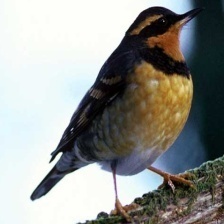
Species: VARIED THRUSH
Scientific name: IXOREUS NAEVIUS